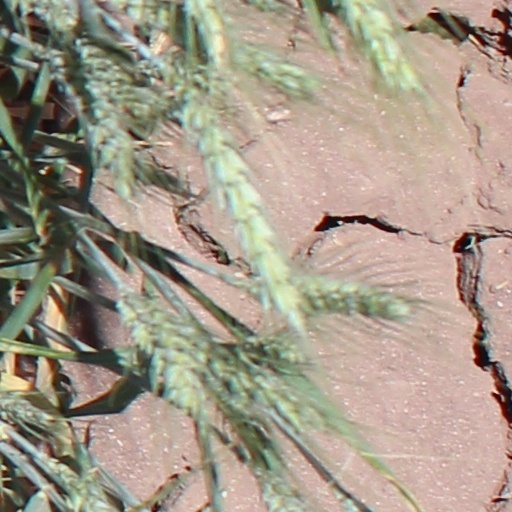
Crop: wheat